Architecture of Kerala

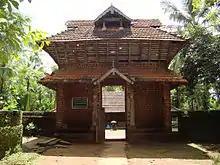
Gatehouse ("goppuram") of a Kerala temple

A "Thorana" is a gateway within a palisade, visible in the vertical and horizontal structures of the "vilakkumadam". In its most primitive form, this construction is seen in the hypaethral temples enshrining trees and later on the outer walls of the shrines proper. With the stylistic development of the Hindu temple, this form of palisade is removed from the shrine structure ("srikovil") and taken as a separate edifice beyond the temple cloister ("chuttambalam").